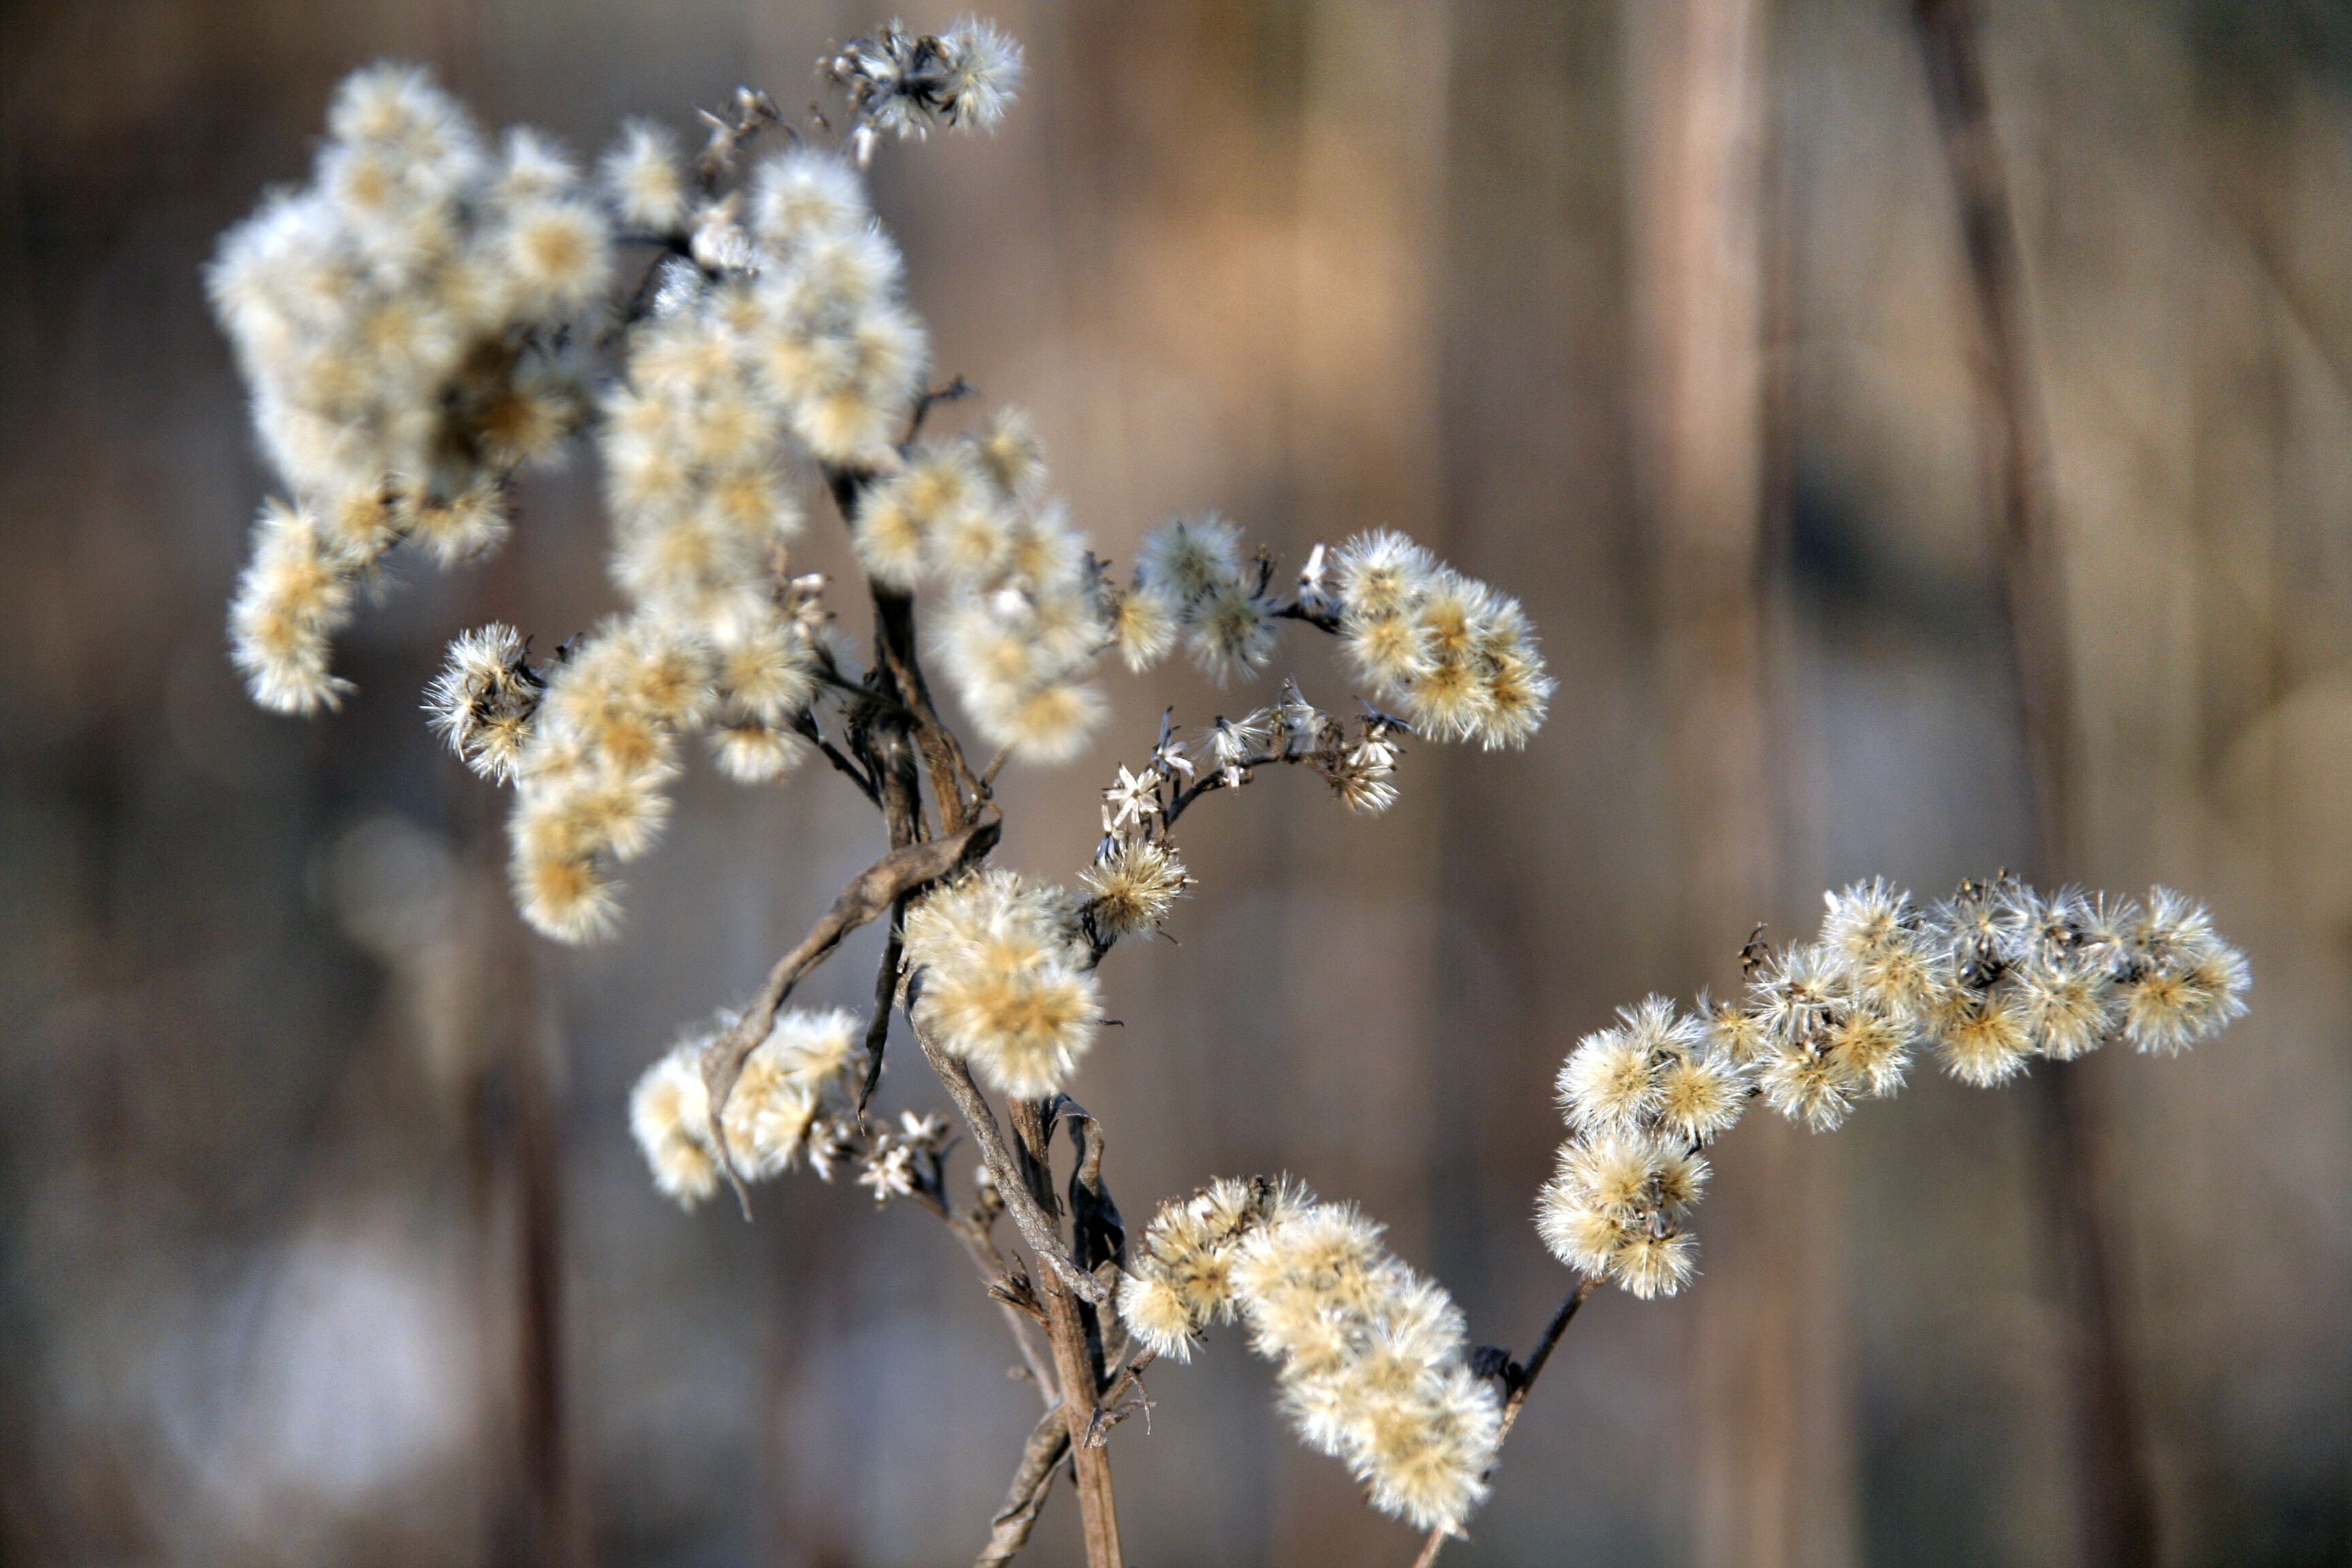
tree, nature, branch, blossom, winter, plant, photography, leaf, flower, frost, spring, produce, autumn, botany, flora, season, twig, close up, dry flower, macro photography, flowering plant, land plant